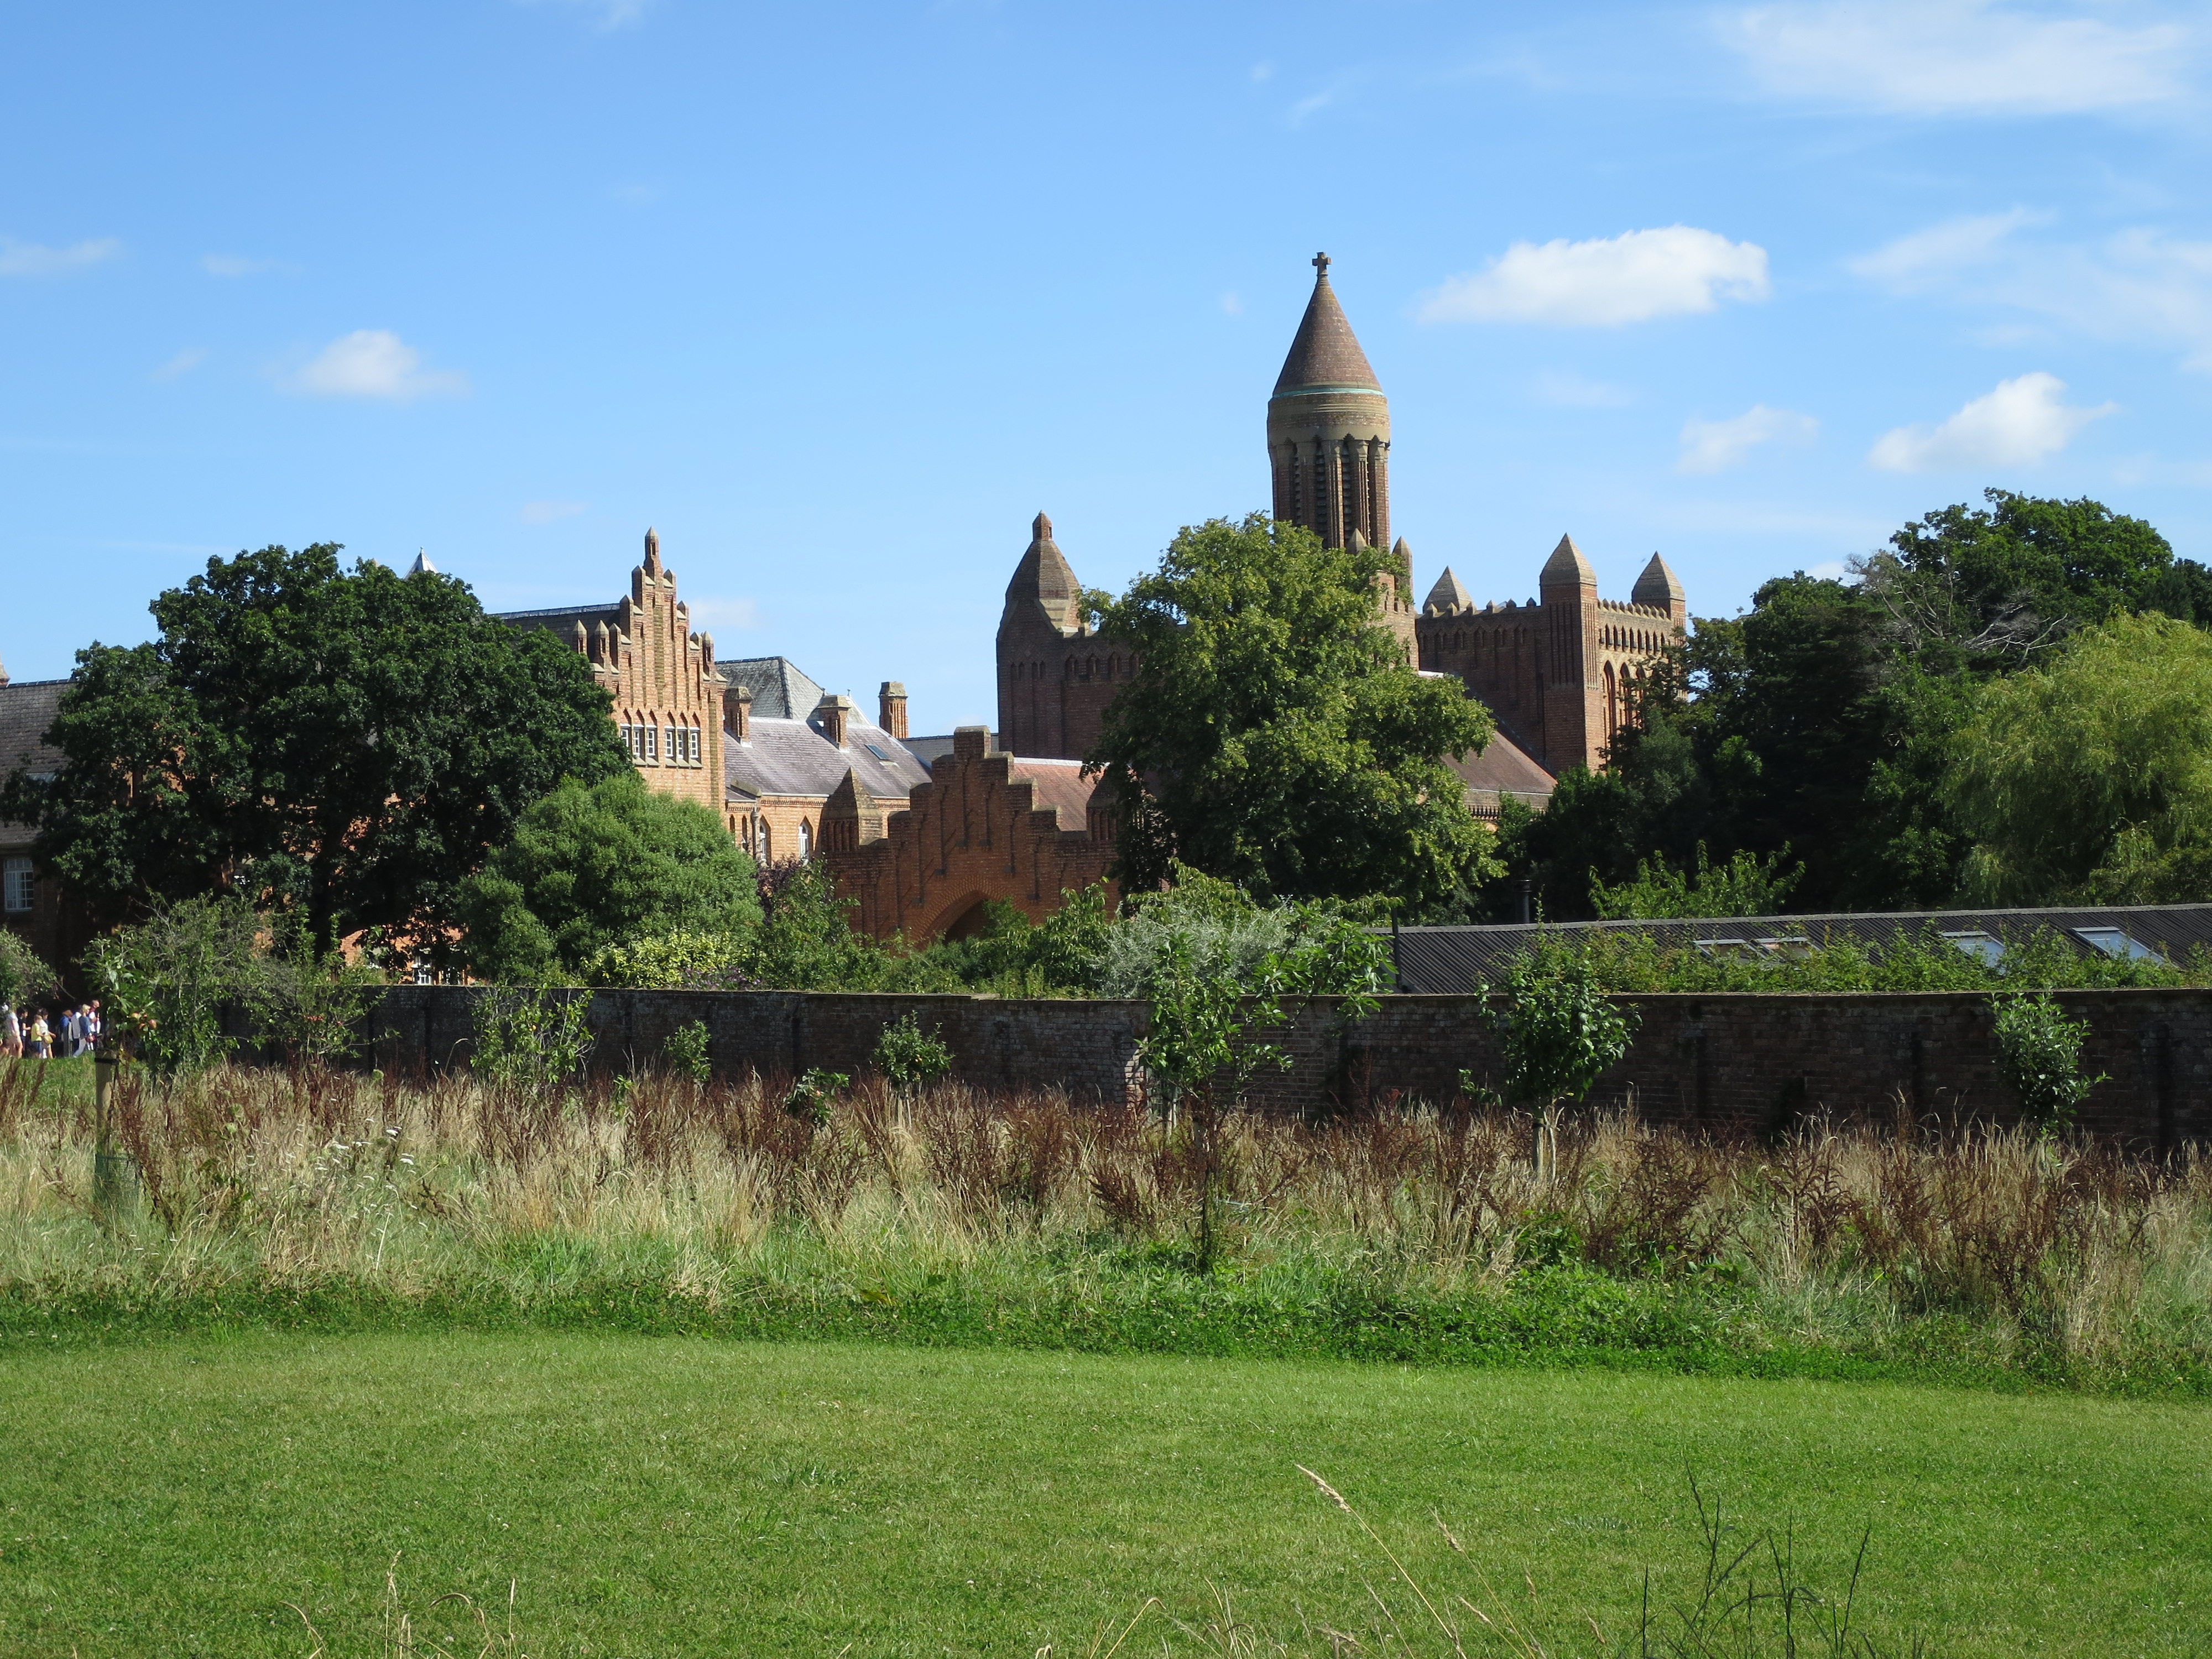
building, chateau, village, castle, place of worship, monastery, estate, rural area, stately home, quarr abbey, isle of wight, monastery life